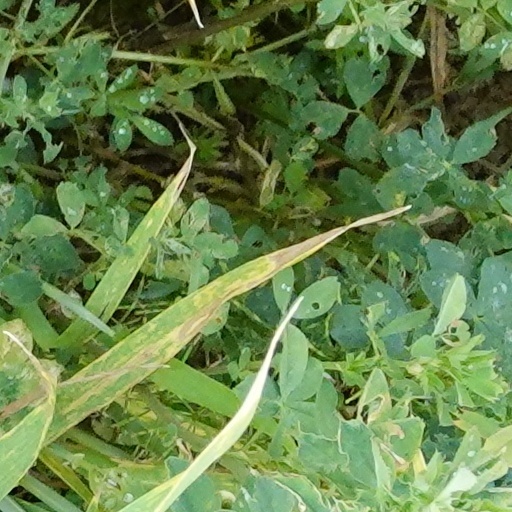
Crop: wheat